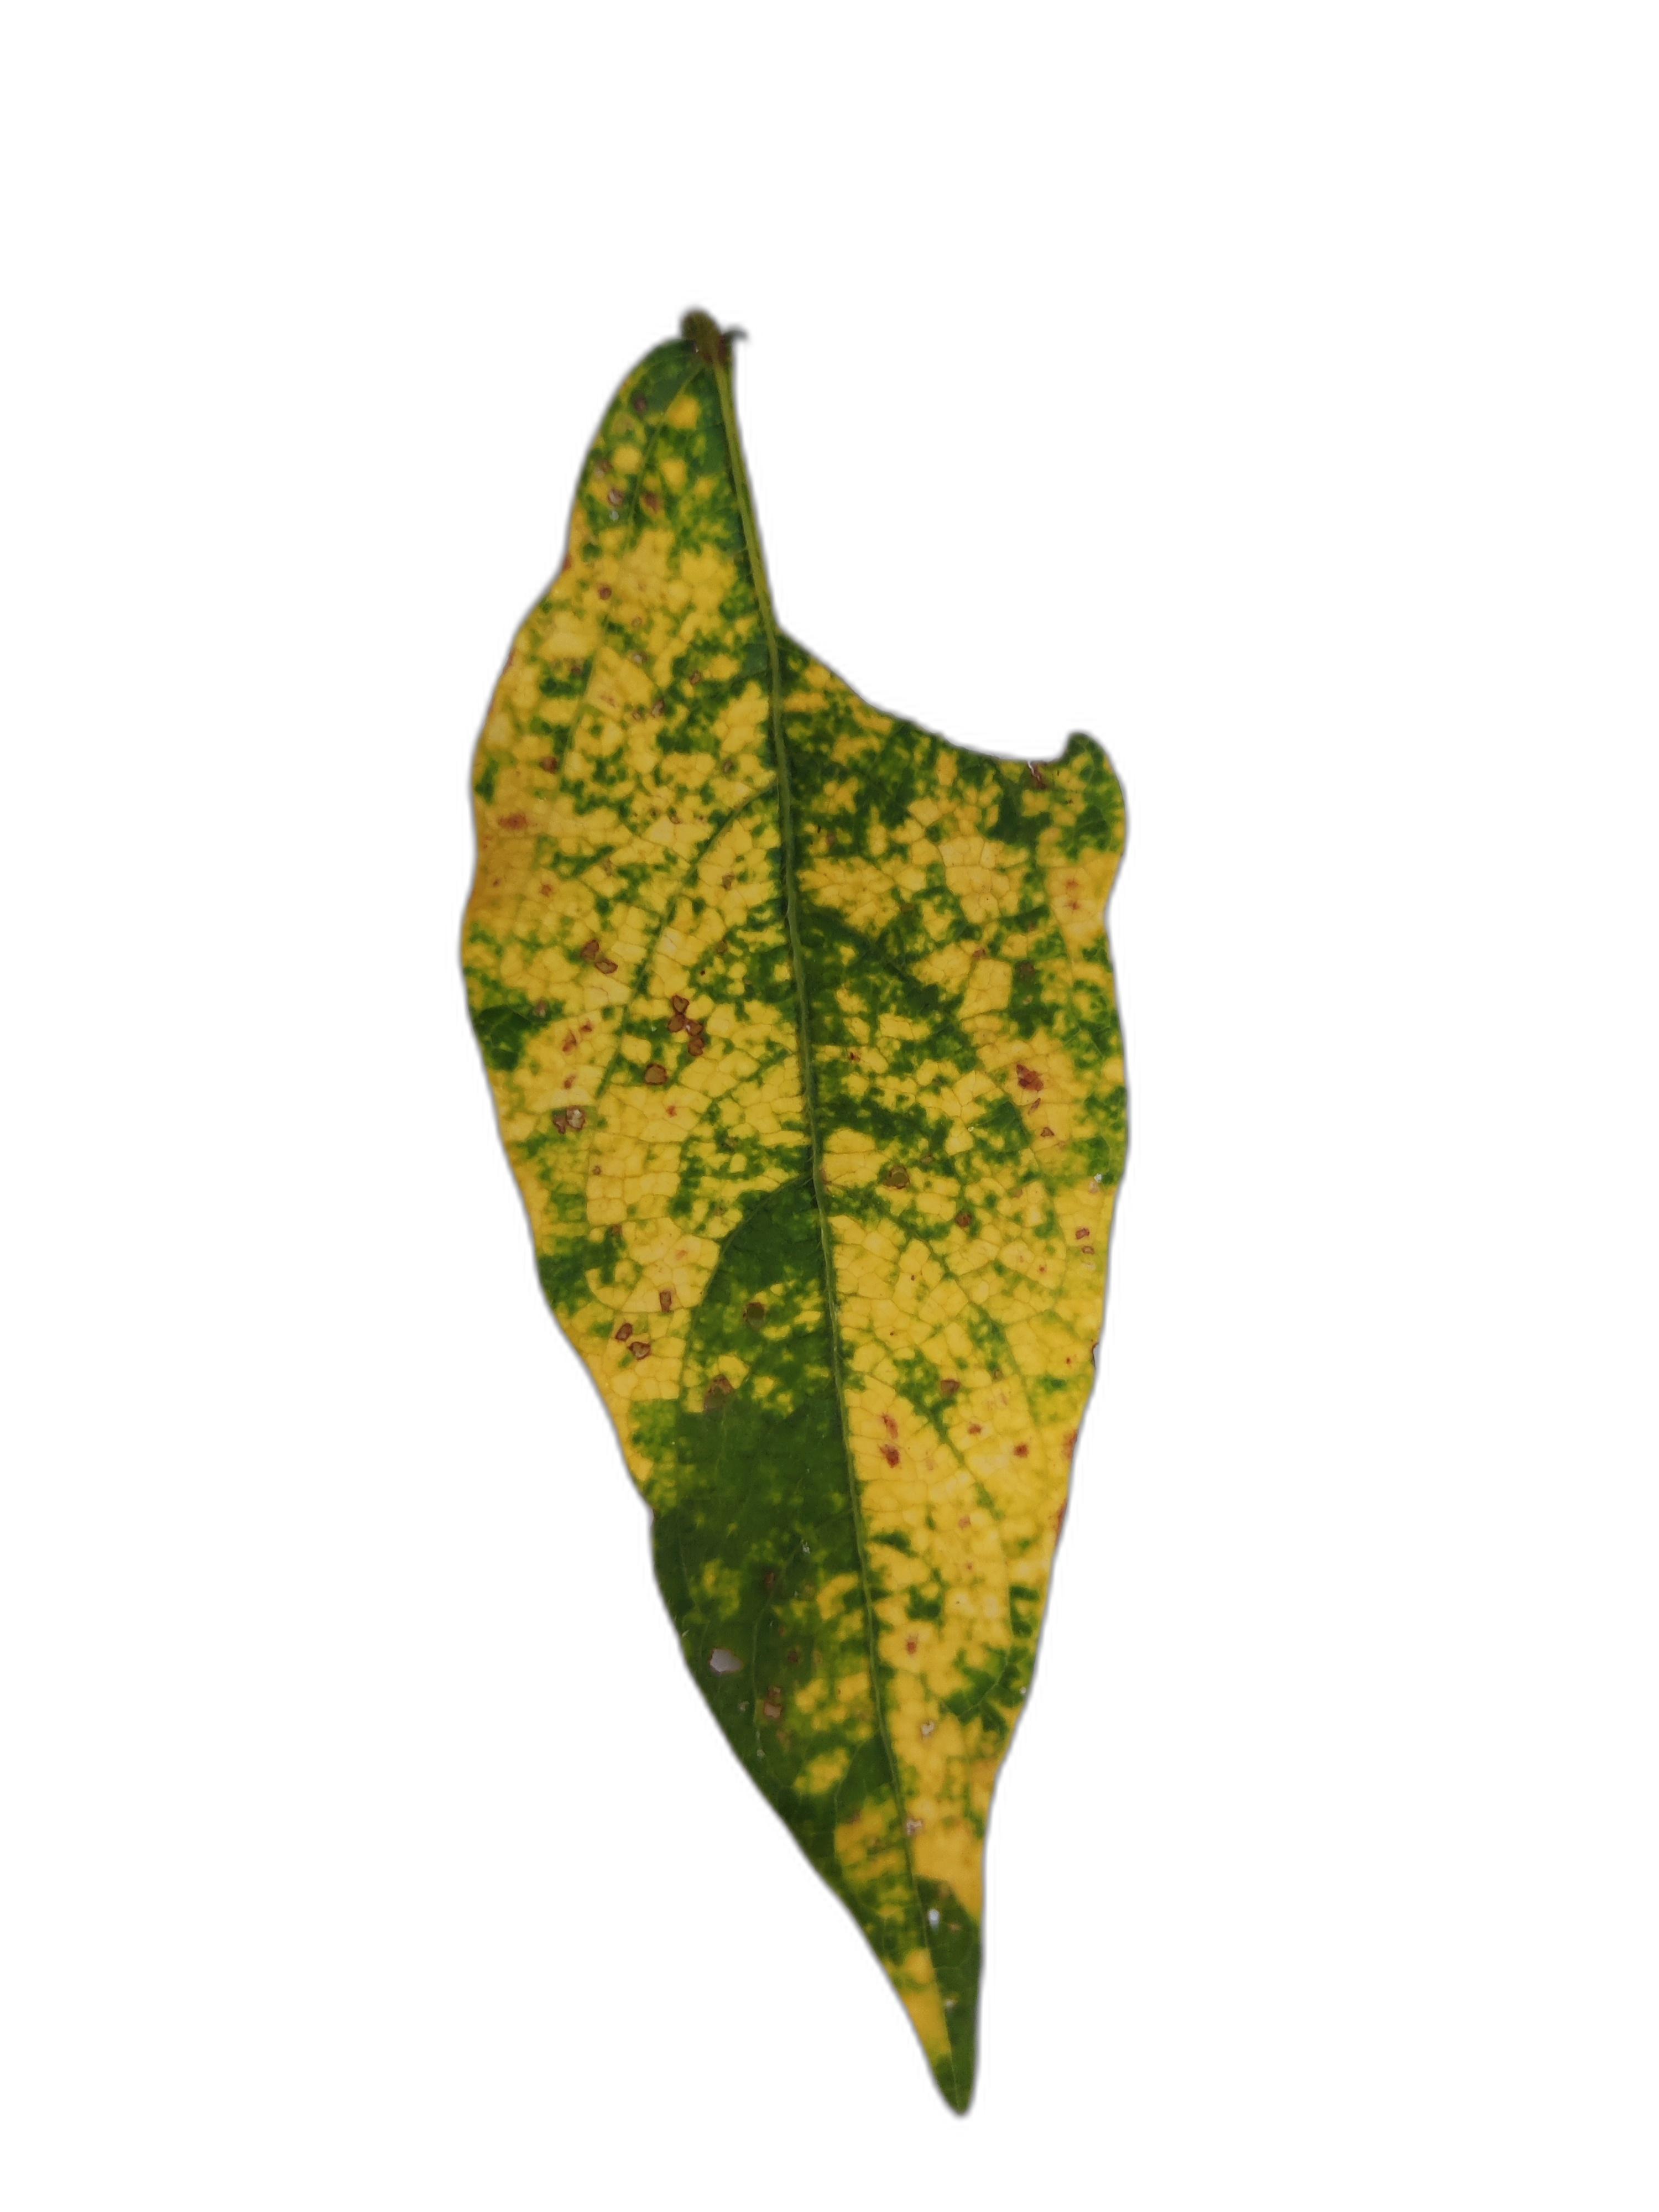
Label: Yellow Mosaic